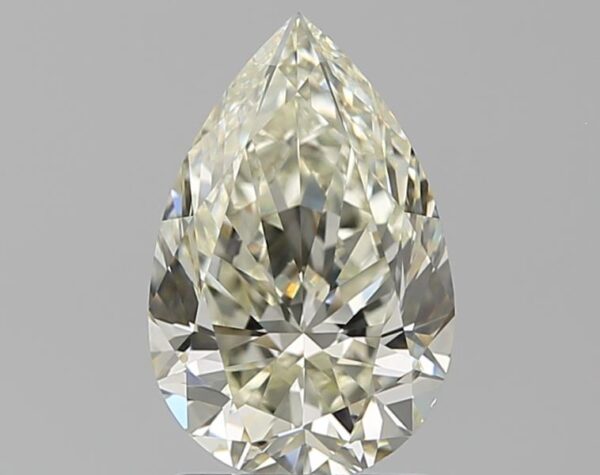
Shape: pear
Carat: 1.51
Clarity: VVS2
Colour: M
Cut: EX
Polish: EX
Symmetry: EX
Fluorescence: F
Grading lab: GIA
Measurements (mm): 9.68 x 6.35 x 4.06